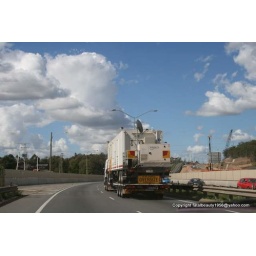
over size load truck on the highway